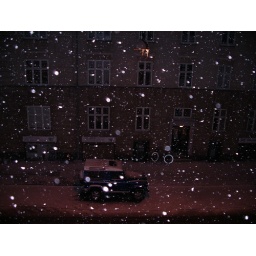
A car and a bike in the snow.